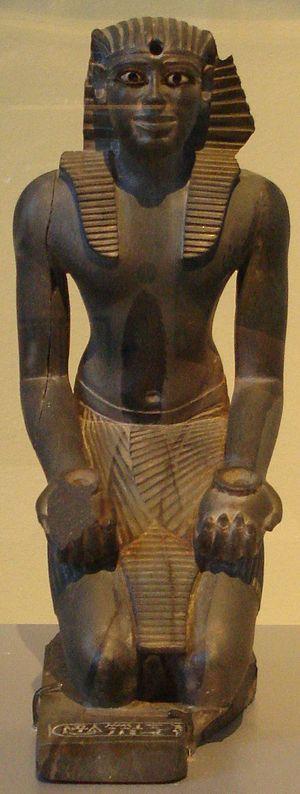
Pépi Iᵉʳ est un roi de la VIᵉ dynastie qui connaît un long règne de -2289 à -2255. Cependant, comme pour tous les rois de la VIᵉ dynastie, nous sommes loin d'un consensus entre les spécialistes en ce qui concerne cette durée de règne. Les appréciations vont de vingt ans pour certains spécialistes, comme Hans Wolfgang Helck, jusqu'à soixante-six ans pour d'autres, comme Ian Shaw.